National Security Agency

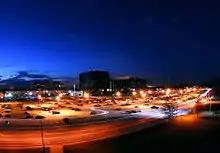
Due to massive amounts of data processing, NSA is the largest electricity consumer in Maryland.

The NSA is led by the Director of the National Security Agency (DIRNSA), who also serves as Chief of the Central Security Service (CHCSS) and Commander of the United States Cyber Command (USCYBERCOM) and is the highest-ranking military official of these organizations. He is assisted by a Deputy Director, who is the highest-ranking civilian within the NSA/CSS. NSA also has an Inspector General, head of the Office of the Inspector General (OIG); a General Counsel, head of the Office of the General Counsel (OGC); and a Director of Compliance, who is head of the Office of the Director of Compliance (ODOC). The National Security Agency Office of Inspector General has worked on cases in collaboration with the United States Department of Justice and the Central Intelligence Agency Office of Inspector General. Unlike other intelligence organizations such as the CIA or DIA, the NSA has always been particularly reticent concerning its internal organizational structure.